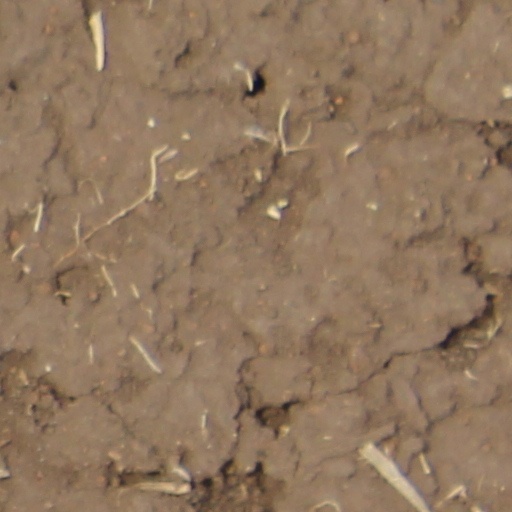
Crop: wheat